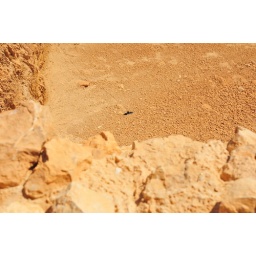
A view of the desert, with a bird flying below Massada.